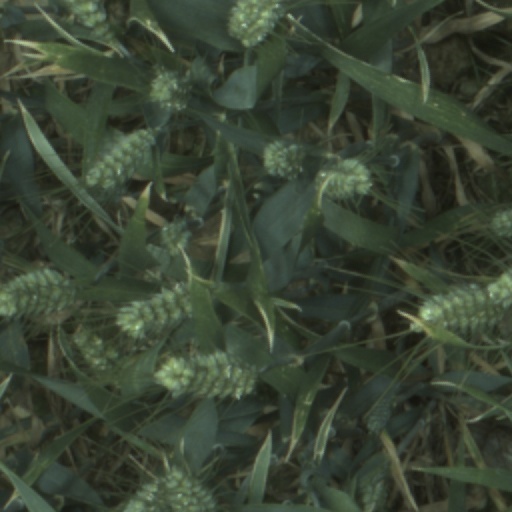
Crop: wheat